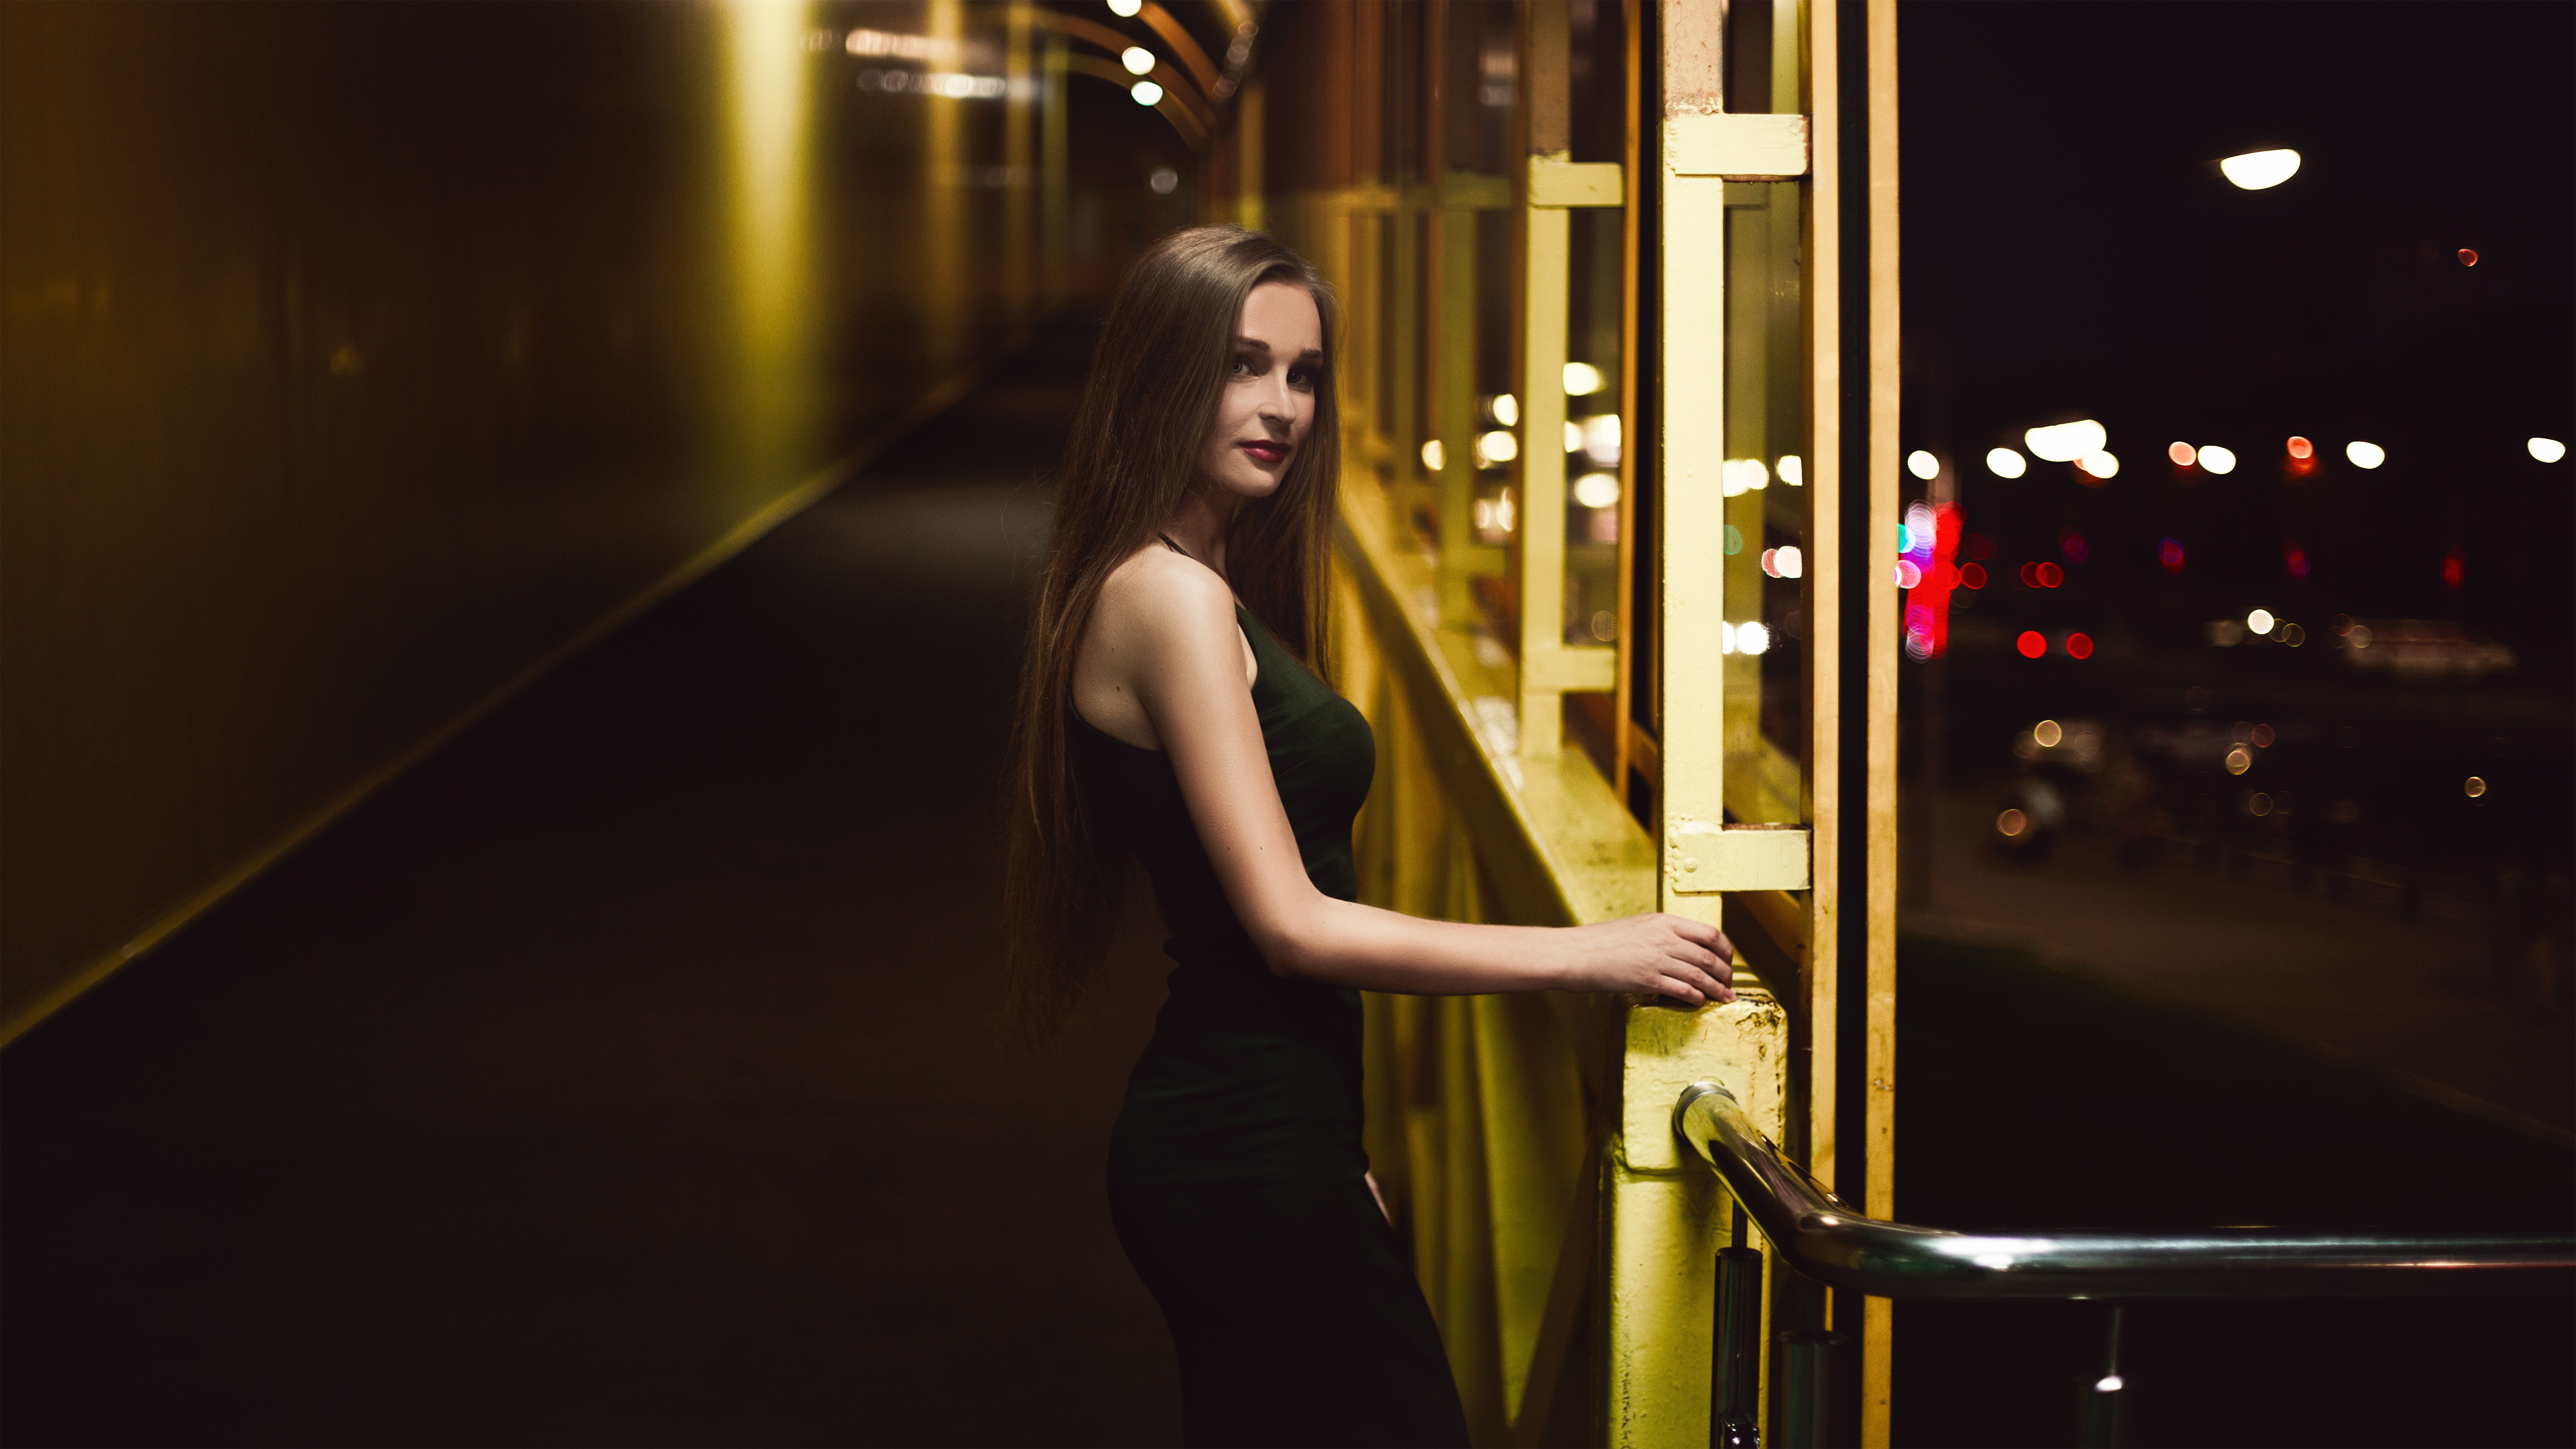
light, girl, woman, hair, night, photography, view, cute, female, evening, model, golden, darkness, fashion, dress, friends, hands, legs, photograph, beauty, beautiful, sexy, style, moscow, russia, photo shoot, glamorous, long dress, nice dress, talia